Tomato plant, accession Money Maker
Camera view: horizontal (90 deg, fisheye); turntable rotation: 330 degrees
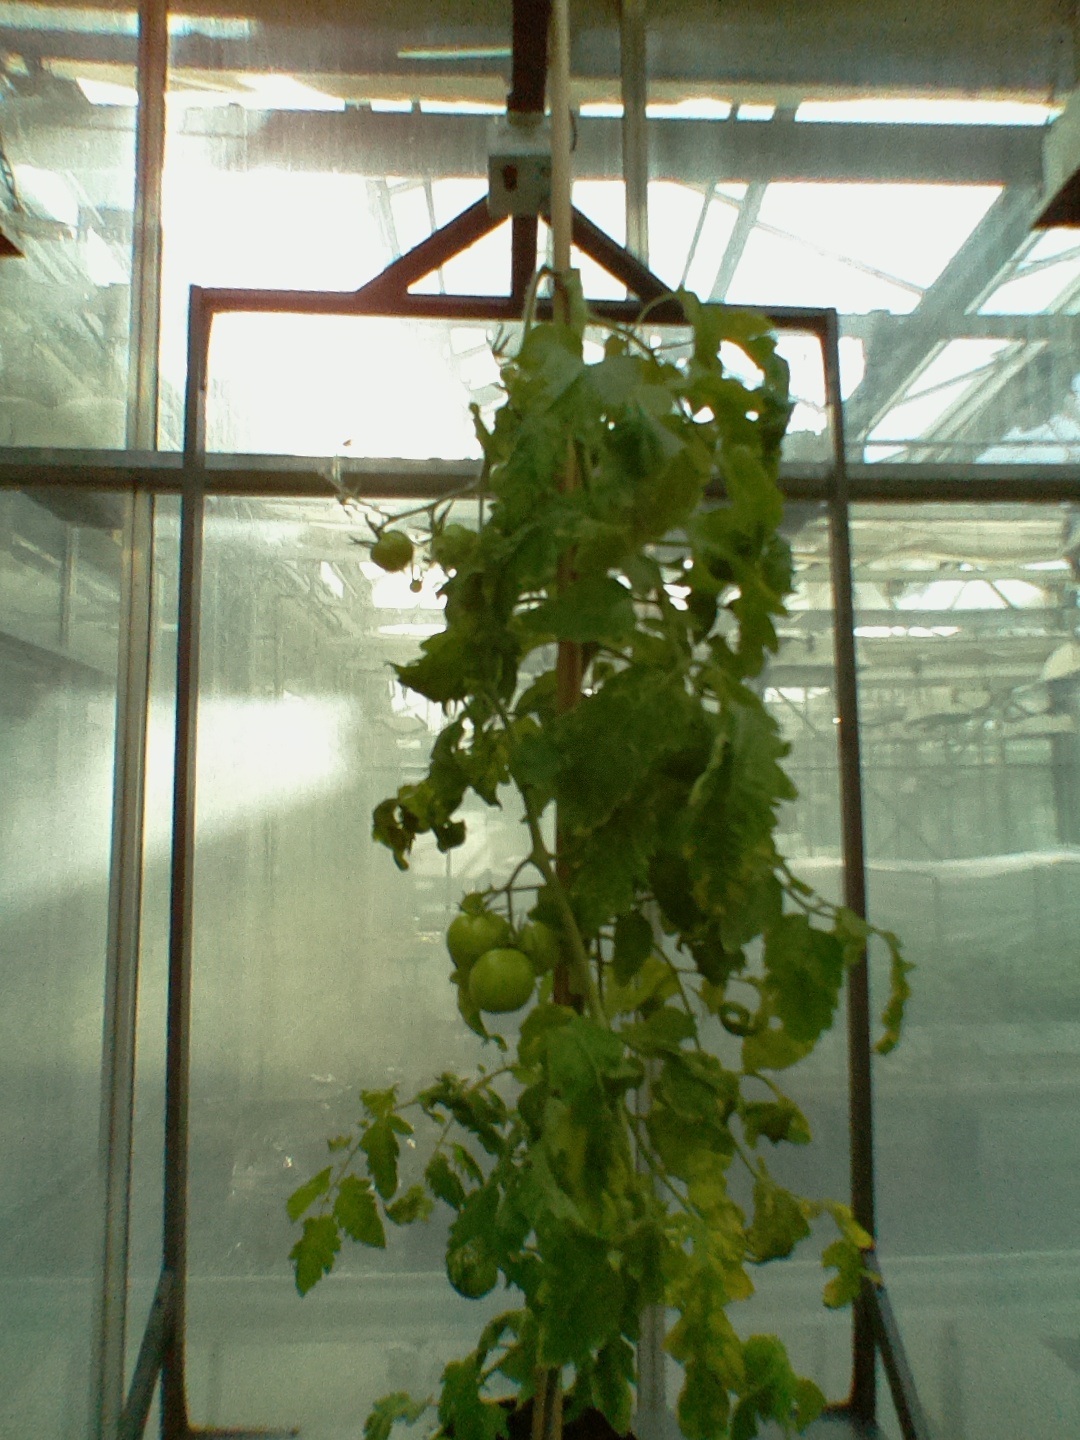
BBCH growth stage 76: 60%-70% of final fruit size